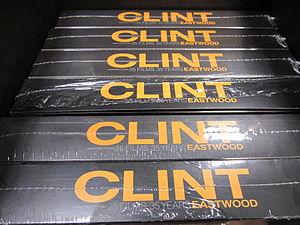
Clint Eastwood [klɪnt istwʊd], né le 31 mai 1930 à San Francisco, est un acteur, réalisateur, compositeur et producteur de cinéma américain.